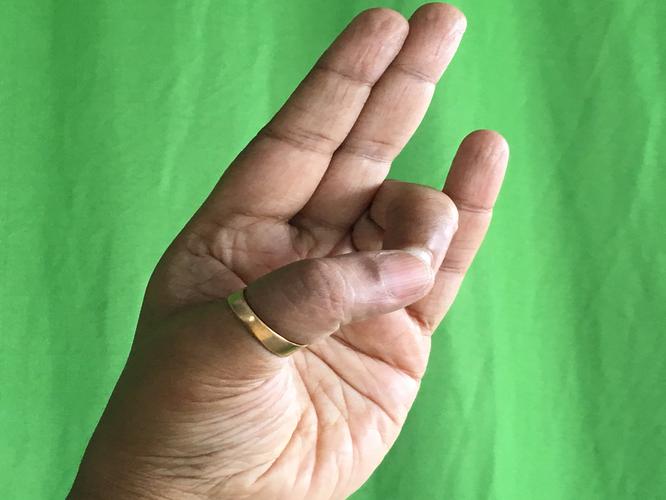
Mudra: Mayura
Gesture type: single_hand